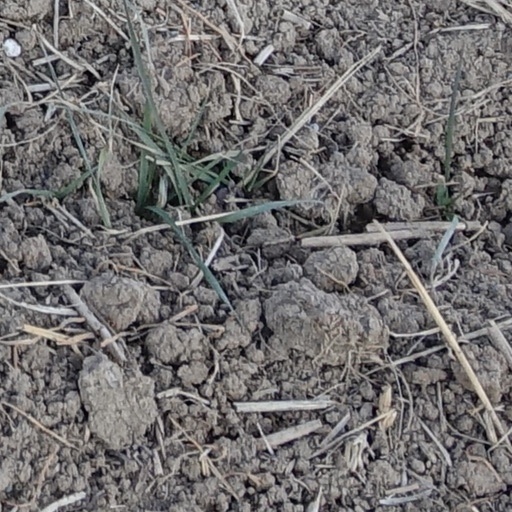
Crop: wheat